Victoria Falls Conference (1975)

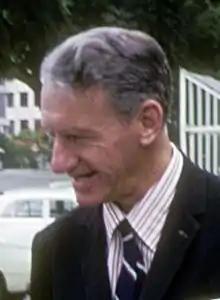
A photograph of Ian Smith

According to the terms agreed in December 1974, the talks between the Rhodesian government and the UANC were to take place within Rhodesia, but in the event the black nationalist leaders were loath to attend a conference on ground they perceived as not neutral. The Rhodesians, however, were keen to adhere to the accord and meet at a Rhodesian venue. In an effort to placate both sides, Kaunda and Vorster relaxed the terms so that the two sides would instead meet aboard a train provided by the South African government, placed halfway across the Victoria Falls Bridge, on the Rhodesian–Zambian border. The Rhodesian delegates could therefore take their seats in Rhodesia and the nationalists, on the opposite side of the carriage, would be able to attend without leaving Zambia. As part of the détente policy, Kaunda and Vorster would act as mediators in the conference, which was set for 26 August 1975.